China–New Zealand relations

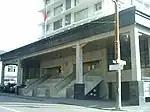
The Chinese Embassy in Wellington

China and New Zealand have a long history of people–to–people contacts. During the 19th century, migrants migrated to New Zealand to work as miners. Despite racial prejudice and anti-immigrant legislation, a small number still settled down to work as market gardeners, businessmen, and shopkeepers. Following World War II, official and public attitudes and policies towards Chinese migrants were relaxed and more Chinese women and children were allowed to settle. During the post-war years, the Chinese population in New Zealand increased with many becoming middle-class professionals and businessmen.